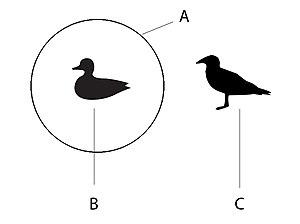
Le test du canard est un type d'inférence qui, dans sa forme la plus fréquente, s'énonce ainsi : « si ça ressemble à un canard, si ça nage comme un canard et si ça cancane comme un canard, c'est un canard. » Ce raisonnement analogique implique qu'un sujet peut être catégorisé d'après certaines de ses caractéristiques apparentes. L'expression désignant cette inférence par association de traits est d'abord employée aux États-Unis durant la guerre froide, dans le contexte du maccarthysme, et censée faciliter l'identification de sympathisants communistes supposés. Sur le plan linguistique, cette analogie s'analyse comme une imbrication de métonymies et de métaphores sur le plan cognitif, comme un prototypage. Si l'inférence semble relever plutôt de la classification populaire que de l'ornithologie savante, le développement de l'éthologie et les réflexions contemporaines sur la notion d'espèce tendent à accréditer une approche à partir des traits communs, y compris comportementaux.